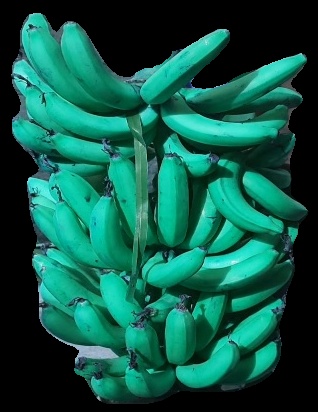
Variety: pachbale
Grade: grade3